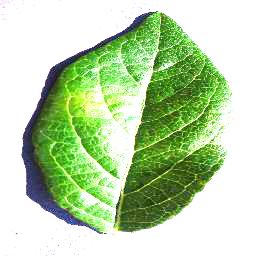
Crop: blueberry
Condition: healthy